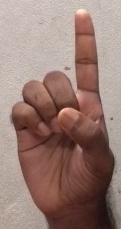
ASL sign: D